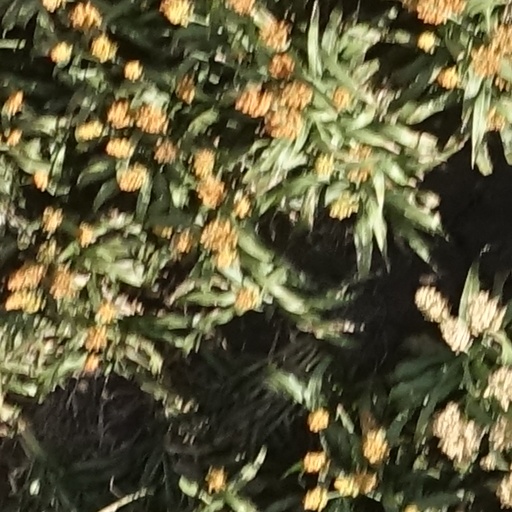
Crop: sorghum